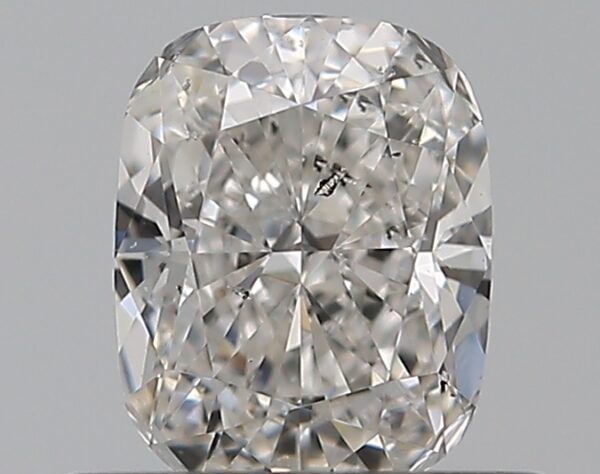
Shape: cushion
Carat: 0.51
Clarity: SI2
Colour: G
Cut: VG
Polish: EX
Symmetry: VG
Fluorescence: F
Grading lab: GIA
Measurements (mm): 5.18 x 4.11 x 2.82